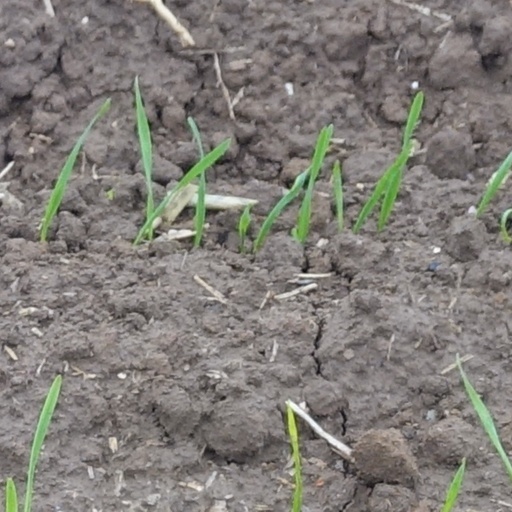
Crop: wheat